Lori Swanson

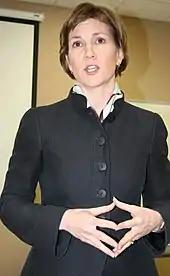
Swanson in 2009

In 2007, a group of attorneys working for Swanson attempted to form a union with the help of AFSCME council 5 to improve their working conditions and provide some protection from being asked to violate the Minnesota Rules of Professional Conduct by bringing baseless lawsuits against individuals and organizations to suit Swanson's political aspirations. As of April 2017, three months into Swanson's tenure, at least 30 members of Swanson's staff had left the office. On March 7, 2008, MinnPost reported on the internal fight for unionization that was still ongoing, including reports that attorneys who did not support Swanson politically were given punishment assignments or were removed from cases. Later on that spring, in May 2008, an attorney who publicly advocated for the formation of a union, Amy Lawler, was fired by Swanson.